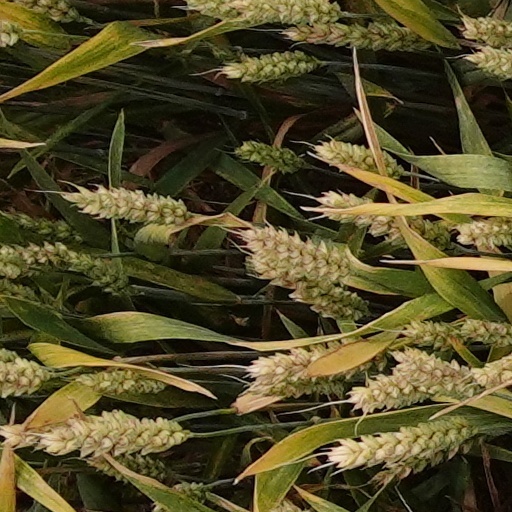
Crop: wheat